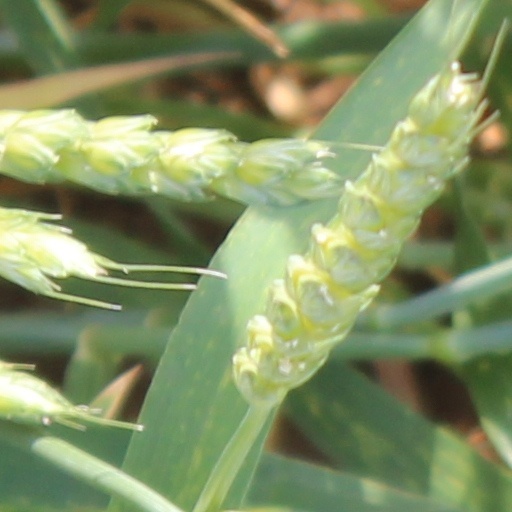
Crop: wheat